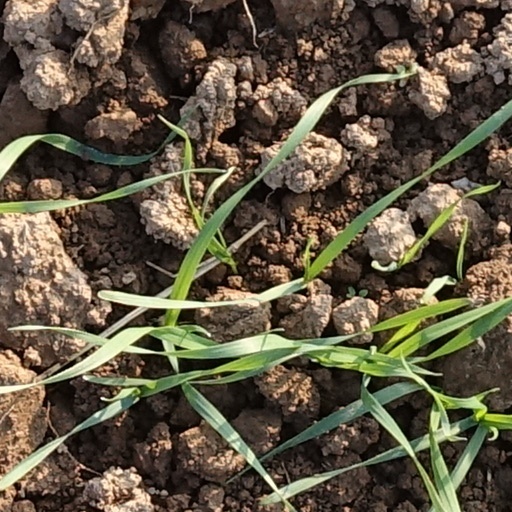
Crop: wheat